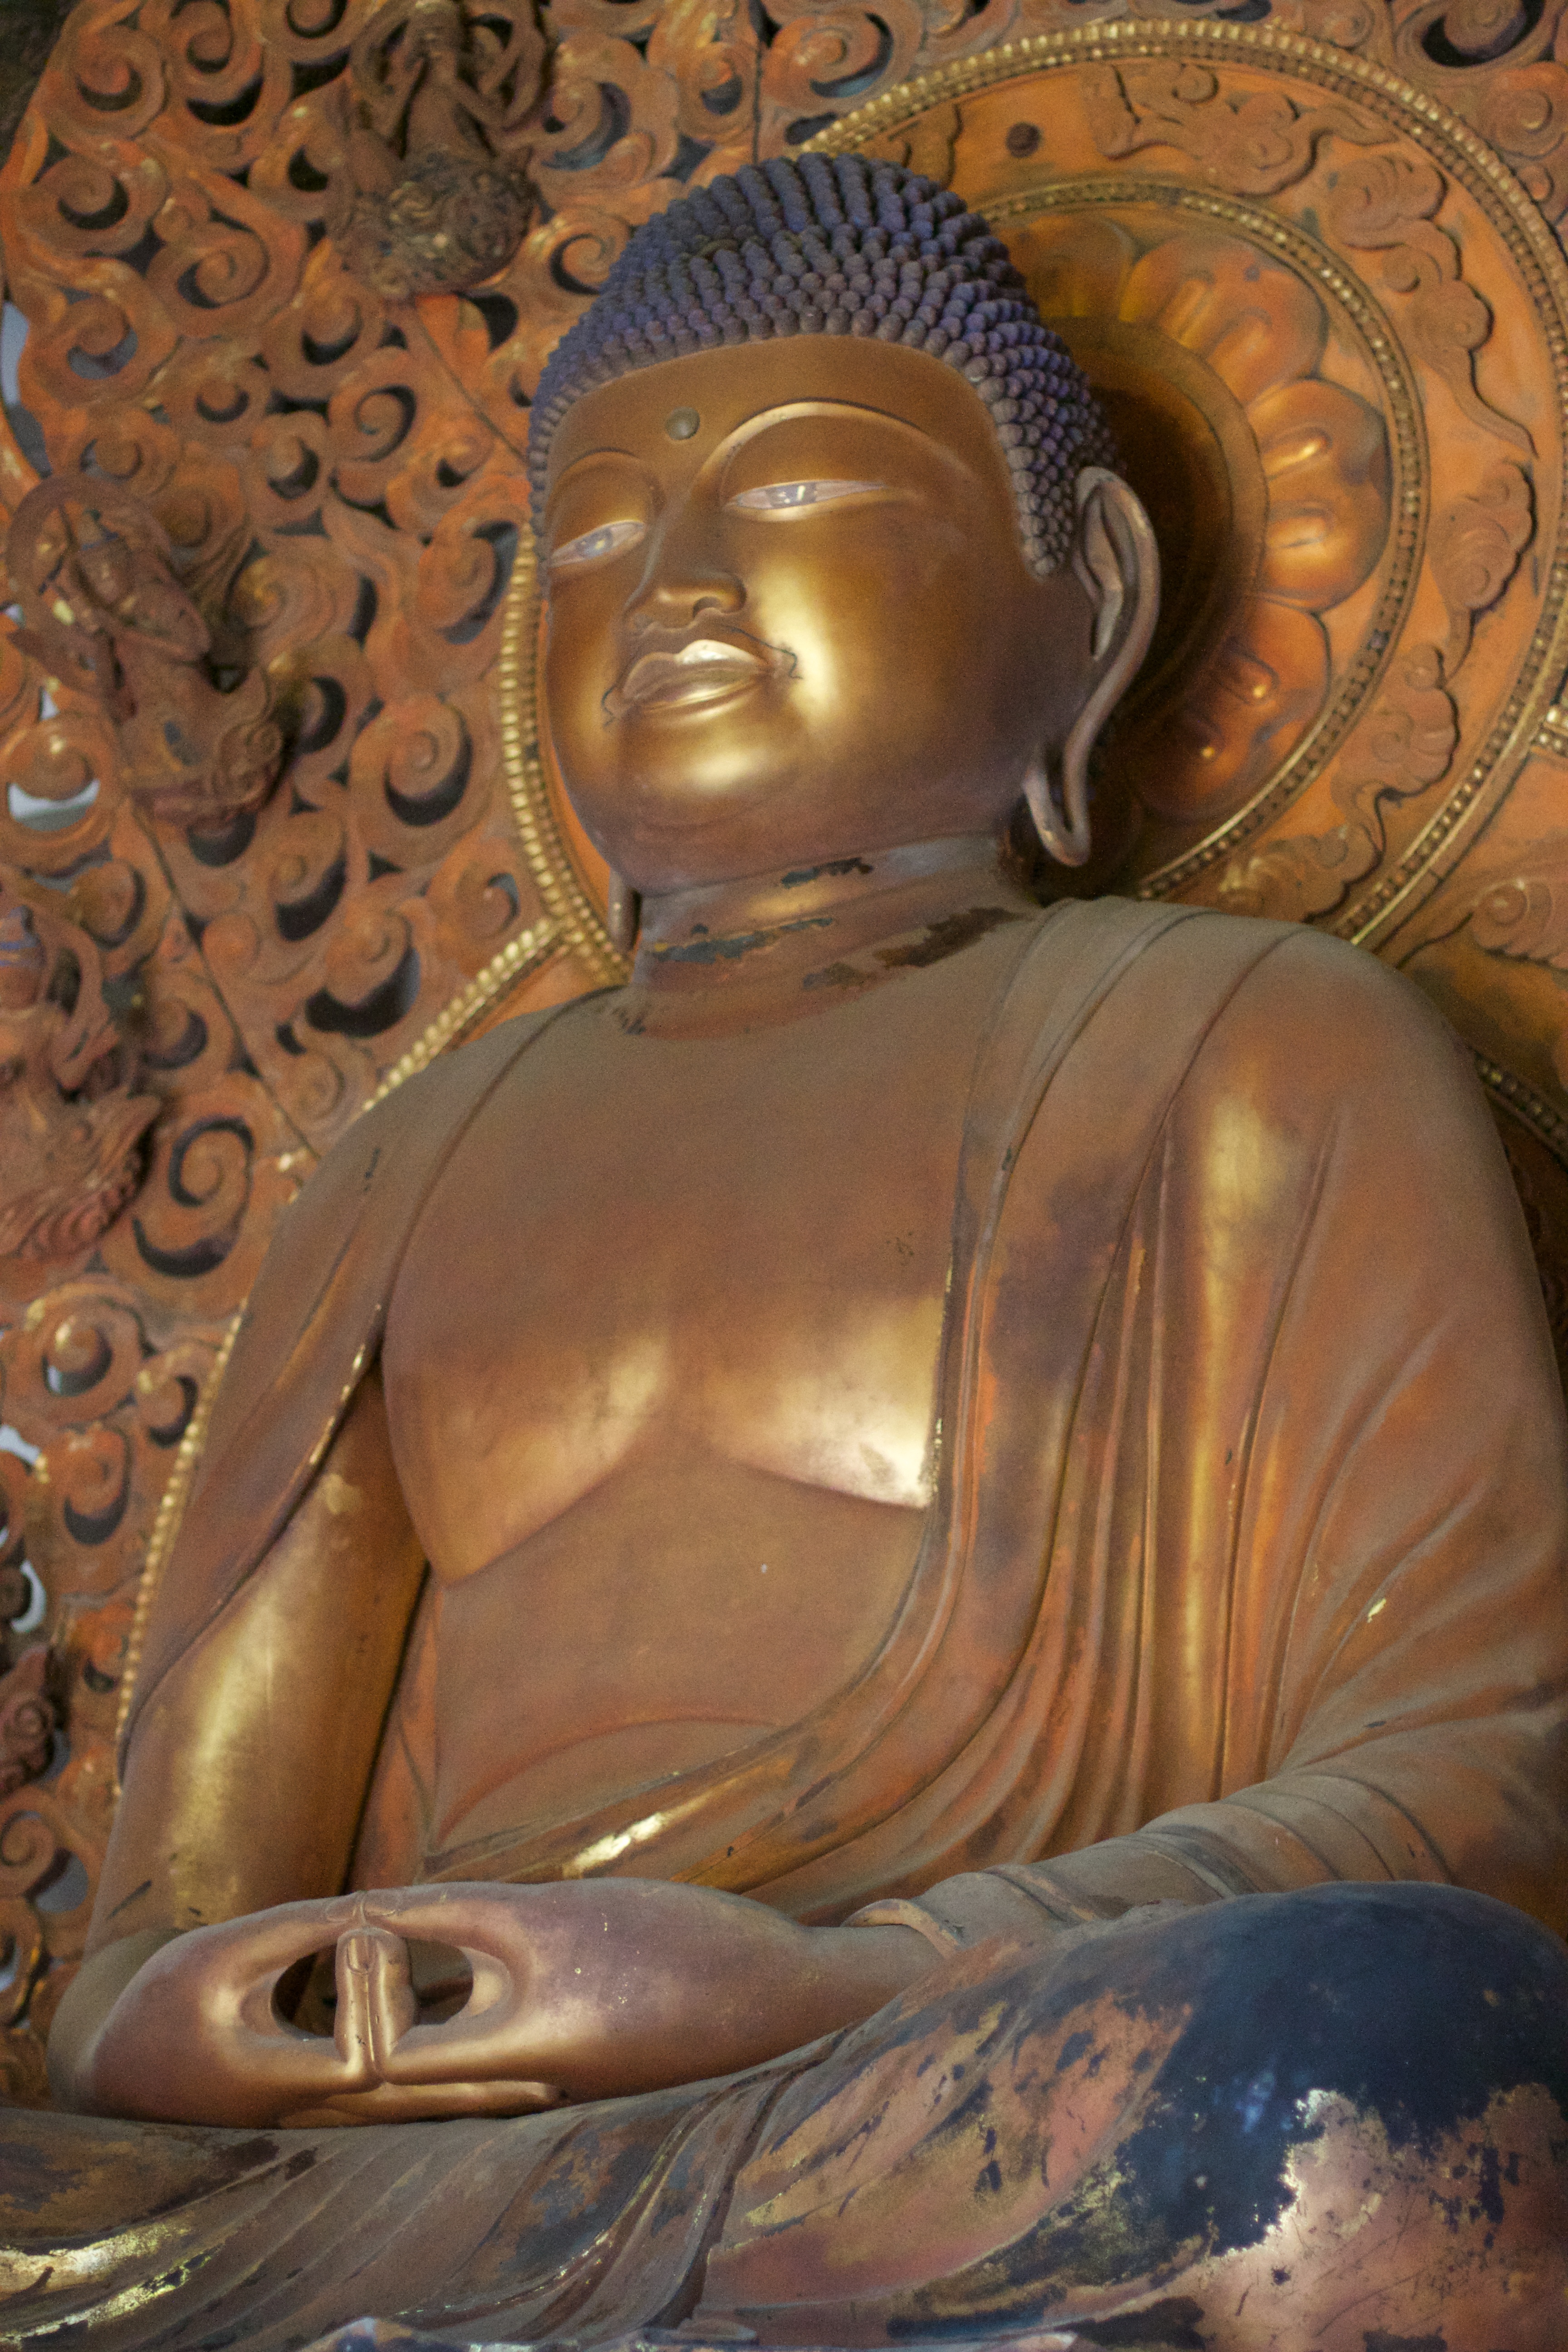
monument, statue, painting, art, temple, carving, mythology, gautama buddha, ancient history